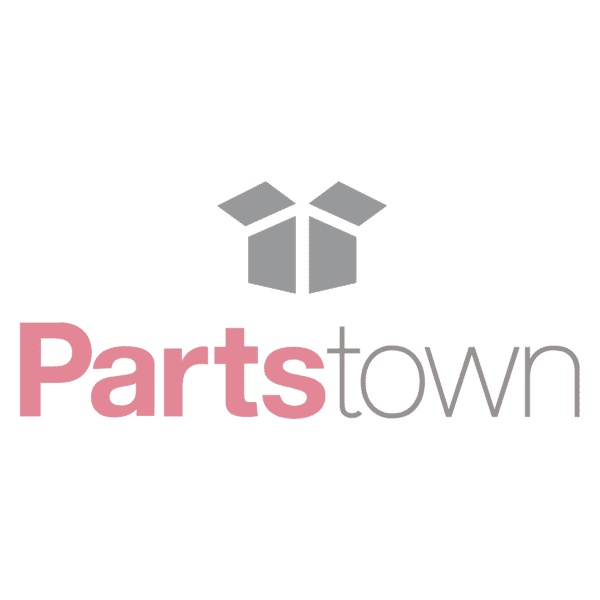
50.00.230
50.00.230
Brand: RATIONAL PARTS
Category: Hardware > Plumbing > Plumbing Fixture Hardware & Parts > Shower Parts > Shower Arms & Connectors > Shower Connectors